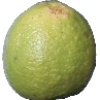
Label: Limes 1